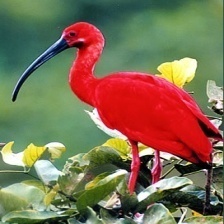
Species: SCARLET IBIS
Scientific name: EUDOCIMUS RUBER